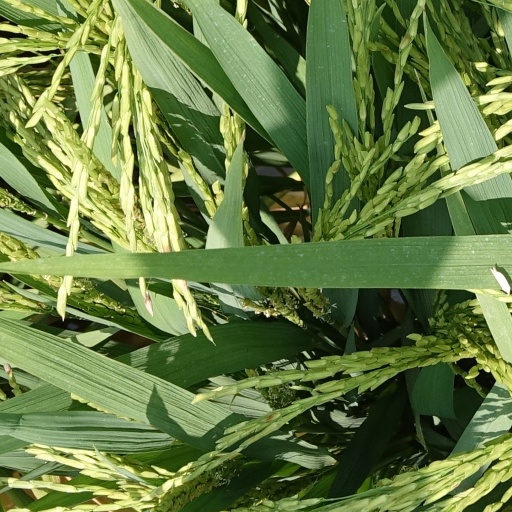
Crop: rice